They Found a Cave

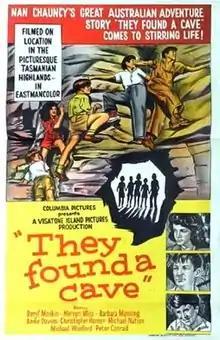

They Found a Cave is a 1962 Australian children's adventure film directed by Andrew Steane. The film was originally made from a book by the same name by author Nan Chauncy. In 2010, a company called Argosy Films set up a website to find the production crew and actors/actresses of "They Found a Cave" and "Bungala Boys" for the 50th anniversary.